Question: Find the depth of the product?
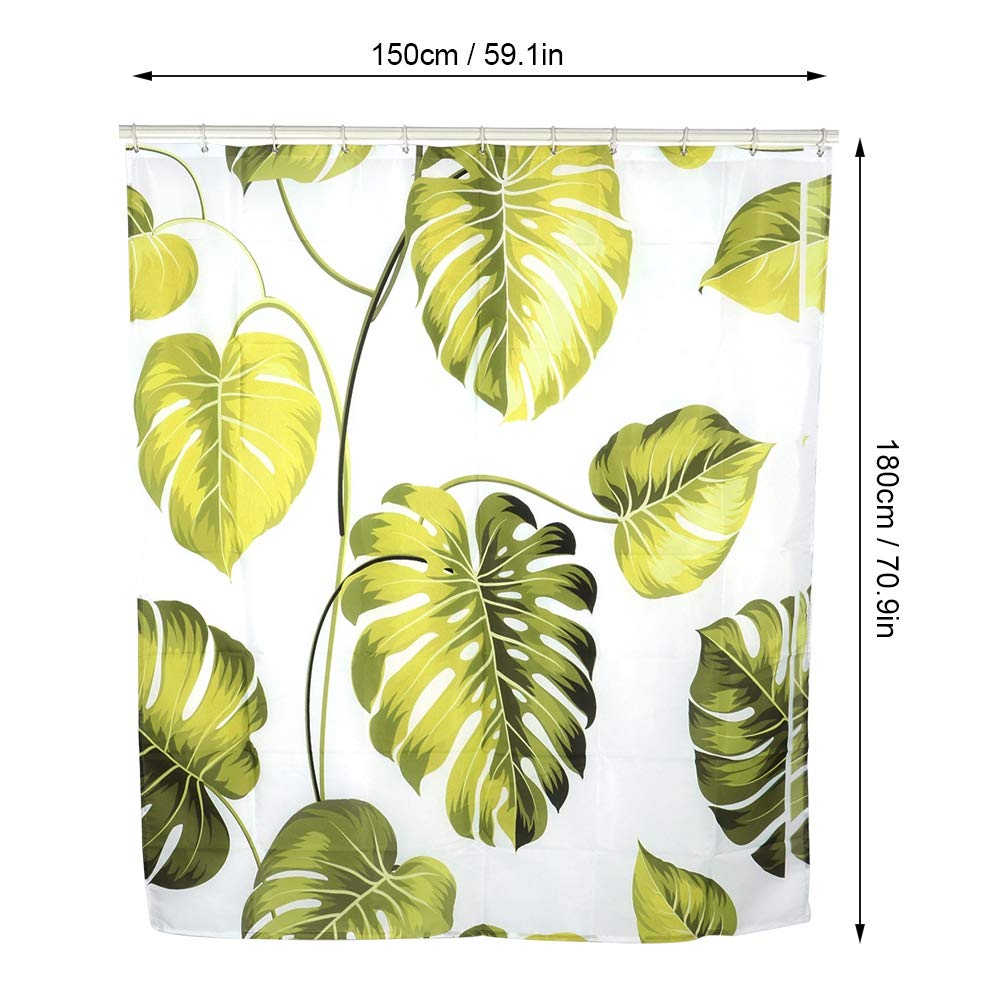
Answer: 180.0 centimetre